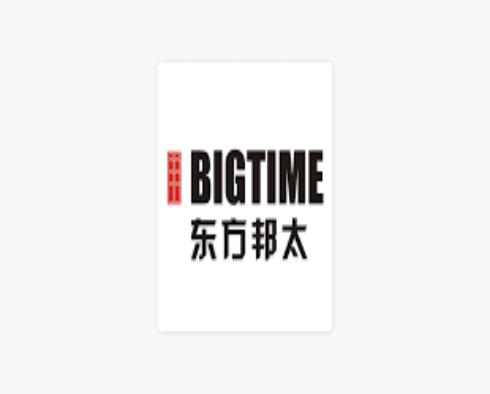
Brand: bigtime
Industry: Necessities